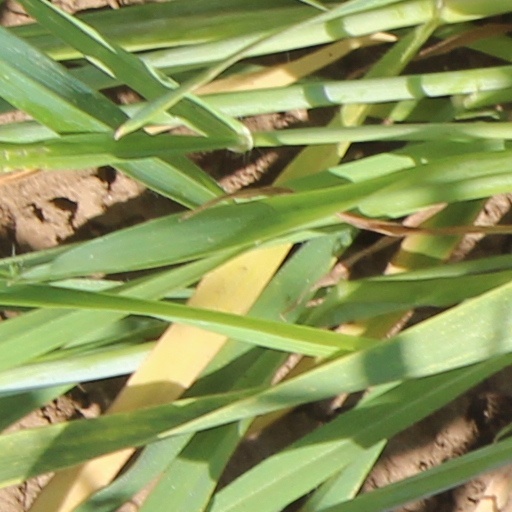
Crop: wheat